Superman (1979 video game)

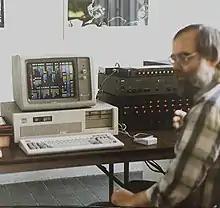
John Dunn (pictured in 1986) was the programmer of "Superman".

While developing the game "Adventure" (1980) in 1978, Warren Robinett was asked to shelve the game and use its design to create a game based on Superman. At the time, Robinett had a prototype of the game where the player could move a small square "cursor" from screen to screen picking up colored shapes. Robinett had passed the job on to John Dunn, who shared code to facilitate the game's development. According to the game's cover designer Judy Richter, DC Comics was not very hands-on in the development of the game, and did not give their input or opinions on the game's development; however, DC did give them a playbook on exactly how Superman should look, as the cover art would be crucial as that is what people would see on the store shelves.